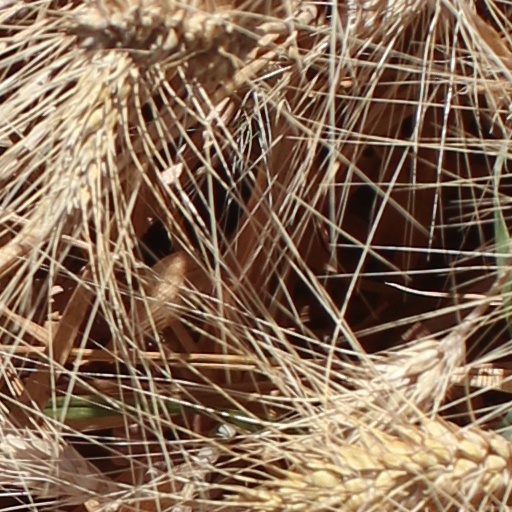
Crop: wheat